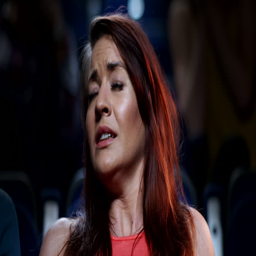
a woman struggles to watch a scary movie .